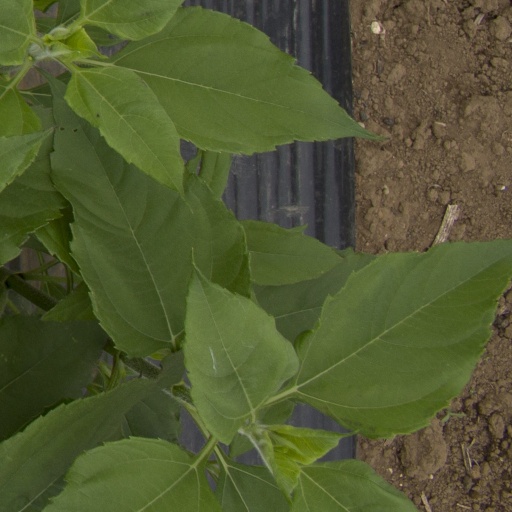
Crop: Jerusalem artichoke